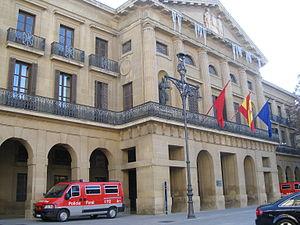
La Police forale de Navarre est la police de la Communauté forale de Navarre. Cette police, créée à l'origine en 1928 par la Députation forale de Navarre sous le nom de « Corps de police des Routes » comptait 900 agents en 2008.
La Députation forale de Navarre a été l'institution créée en 1839 pour la province de la communauté forale de Navarre comme organe représentatif de la province à laquelle elle travaille pour sa gestion économique et administrative de sa compétence avec la juridiction sur la totalité du territoire provincial. Initialement, avec le nom de Diputación provincial de Navarra et depuis 1867 s'est auto-dénommée « Forale ». Son nom précédent, la Diputación de Navarra, est apparu au XVᵉ siècle quand le royaume de Navarre était indépendant, constituant en 1501, avec six députés, deux par chaque parties des Cortes de Navarre et avec la mission de veiller à l'administration des alcabalas, veillant aux Fors, etc. À partir de 1678, quand la conquête de la Navarre s'était produite et a été consolidée, sa composition a été définitivement établie avec sept députés : un de la partie ecclésiastique, deux du militaire et quatre des villes, ceux-ci seulement avec deux votes. Il a eu moins de pouvoir, moins de facultés et moins de richesses que son homologue, la Diputación de la Couronne d'Aragon.